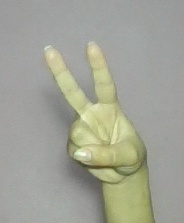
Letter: taa